Charles Gorman (speed skater)

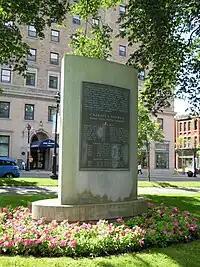
Monument to Charles Gorman in Saint John, New Brunswick

In 1924, Gorman won his first Canadian outdoor championship and his first North American outdoor title. He fared less well at the 1924 Winter Olympics, finishing seventh in the 500 metres event and eleventh in the 1500 metres competition. He also participated in the 5000 metres event but did not finish. Gorman's approach to the sport proved to be more suited to the more combative North American system, where skaters all raced against each other at once, than to the European style used at the Olympics, where skaters raced in pairs against a clock.